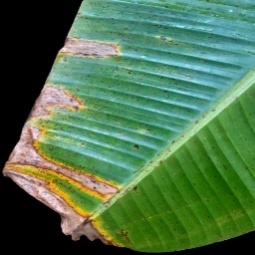
Label: Potassium